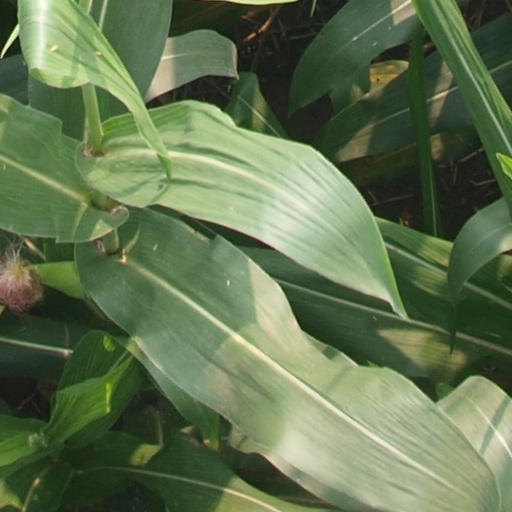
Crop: maize; corn